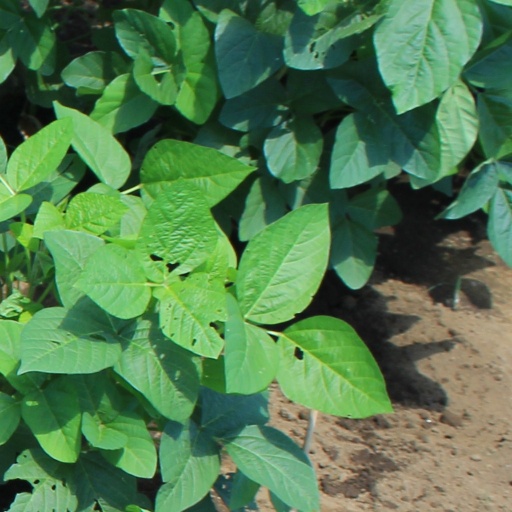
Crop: soybean